Weather of 2022

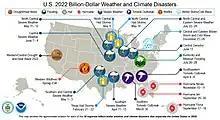
The 18 weather/climate disaster events in the United States with losses exceeding $1 billion in 2022

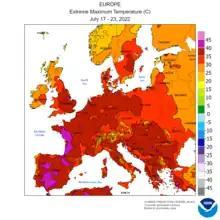
Temperatures in Europe from July 17 to 23, showing temperatures upwards of .

On January 8, a snowstorm in Pakistan caused 23 deaths.